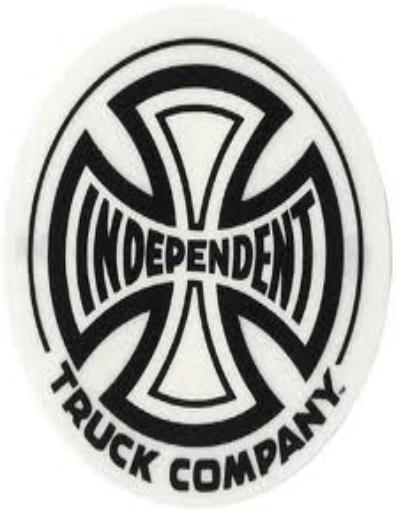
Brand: Independent Truck
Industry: Clothes